Cándido Figueredo Ruíz

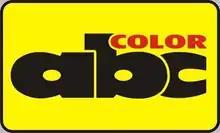
Candido Figueredo Ruiz works for the popular newspaper ABC Color in Paraguay

Candido Figueredo Ruiz worked for ABC Color as an investigative reporter. He has worked at ABC Color for 16 years.